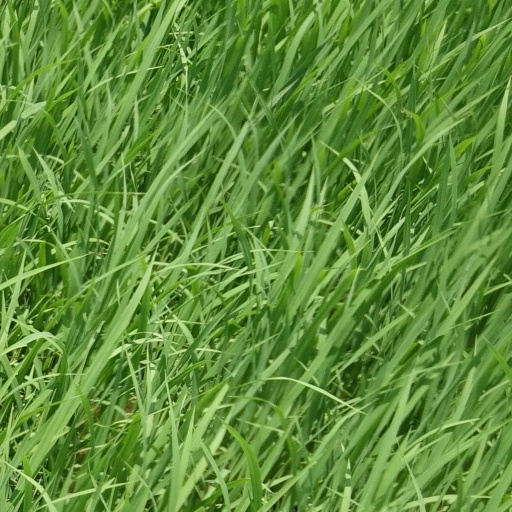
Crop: rice